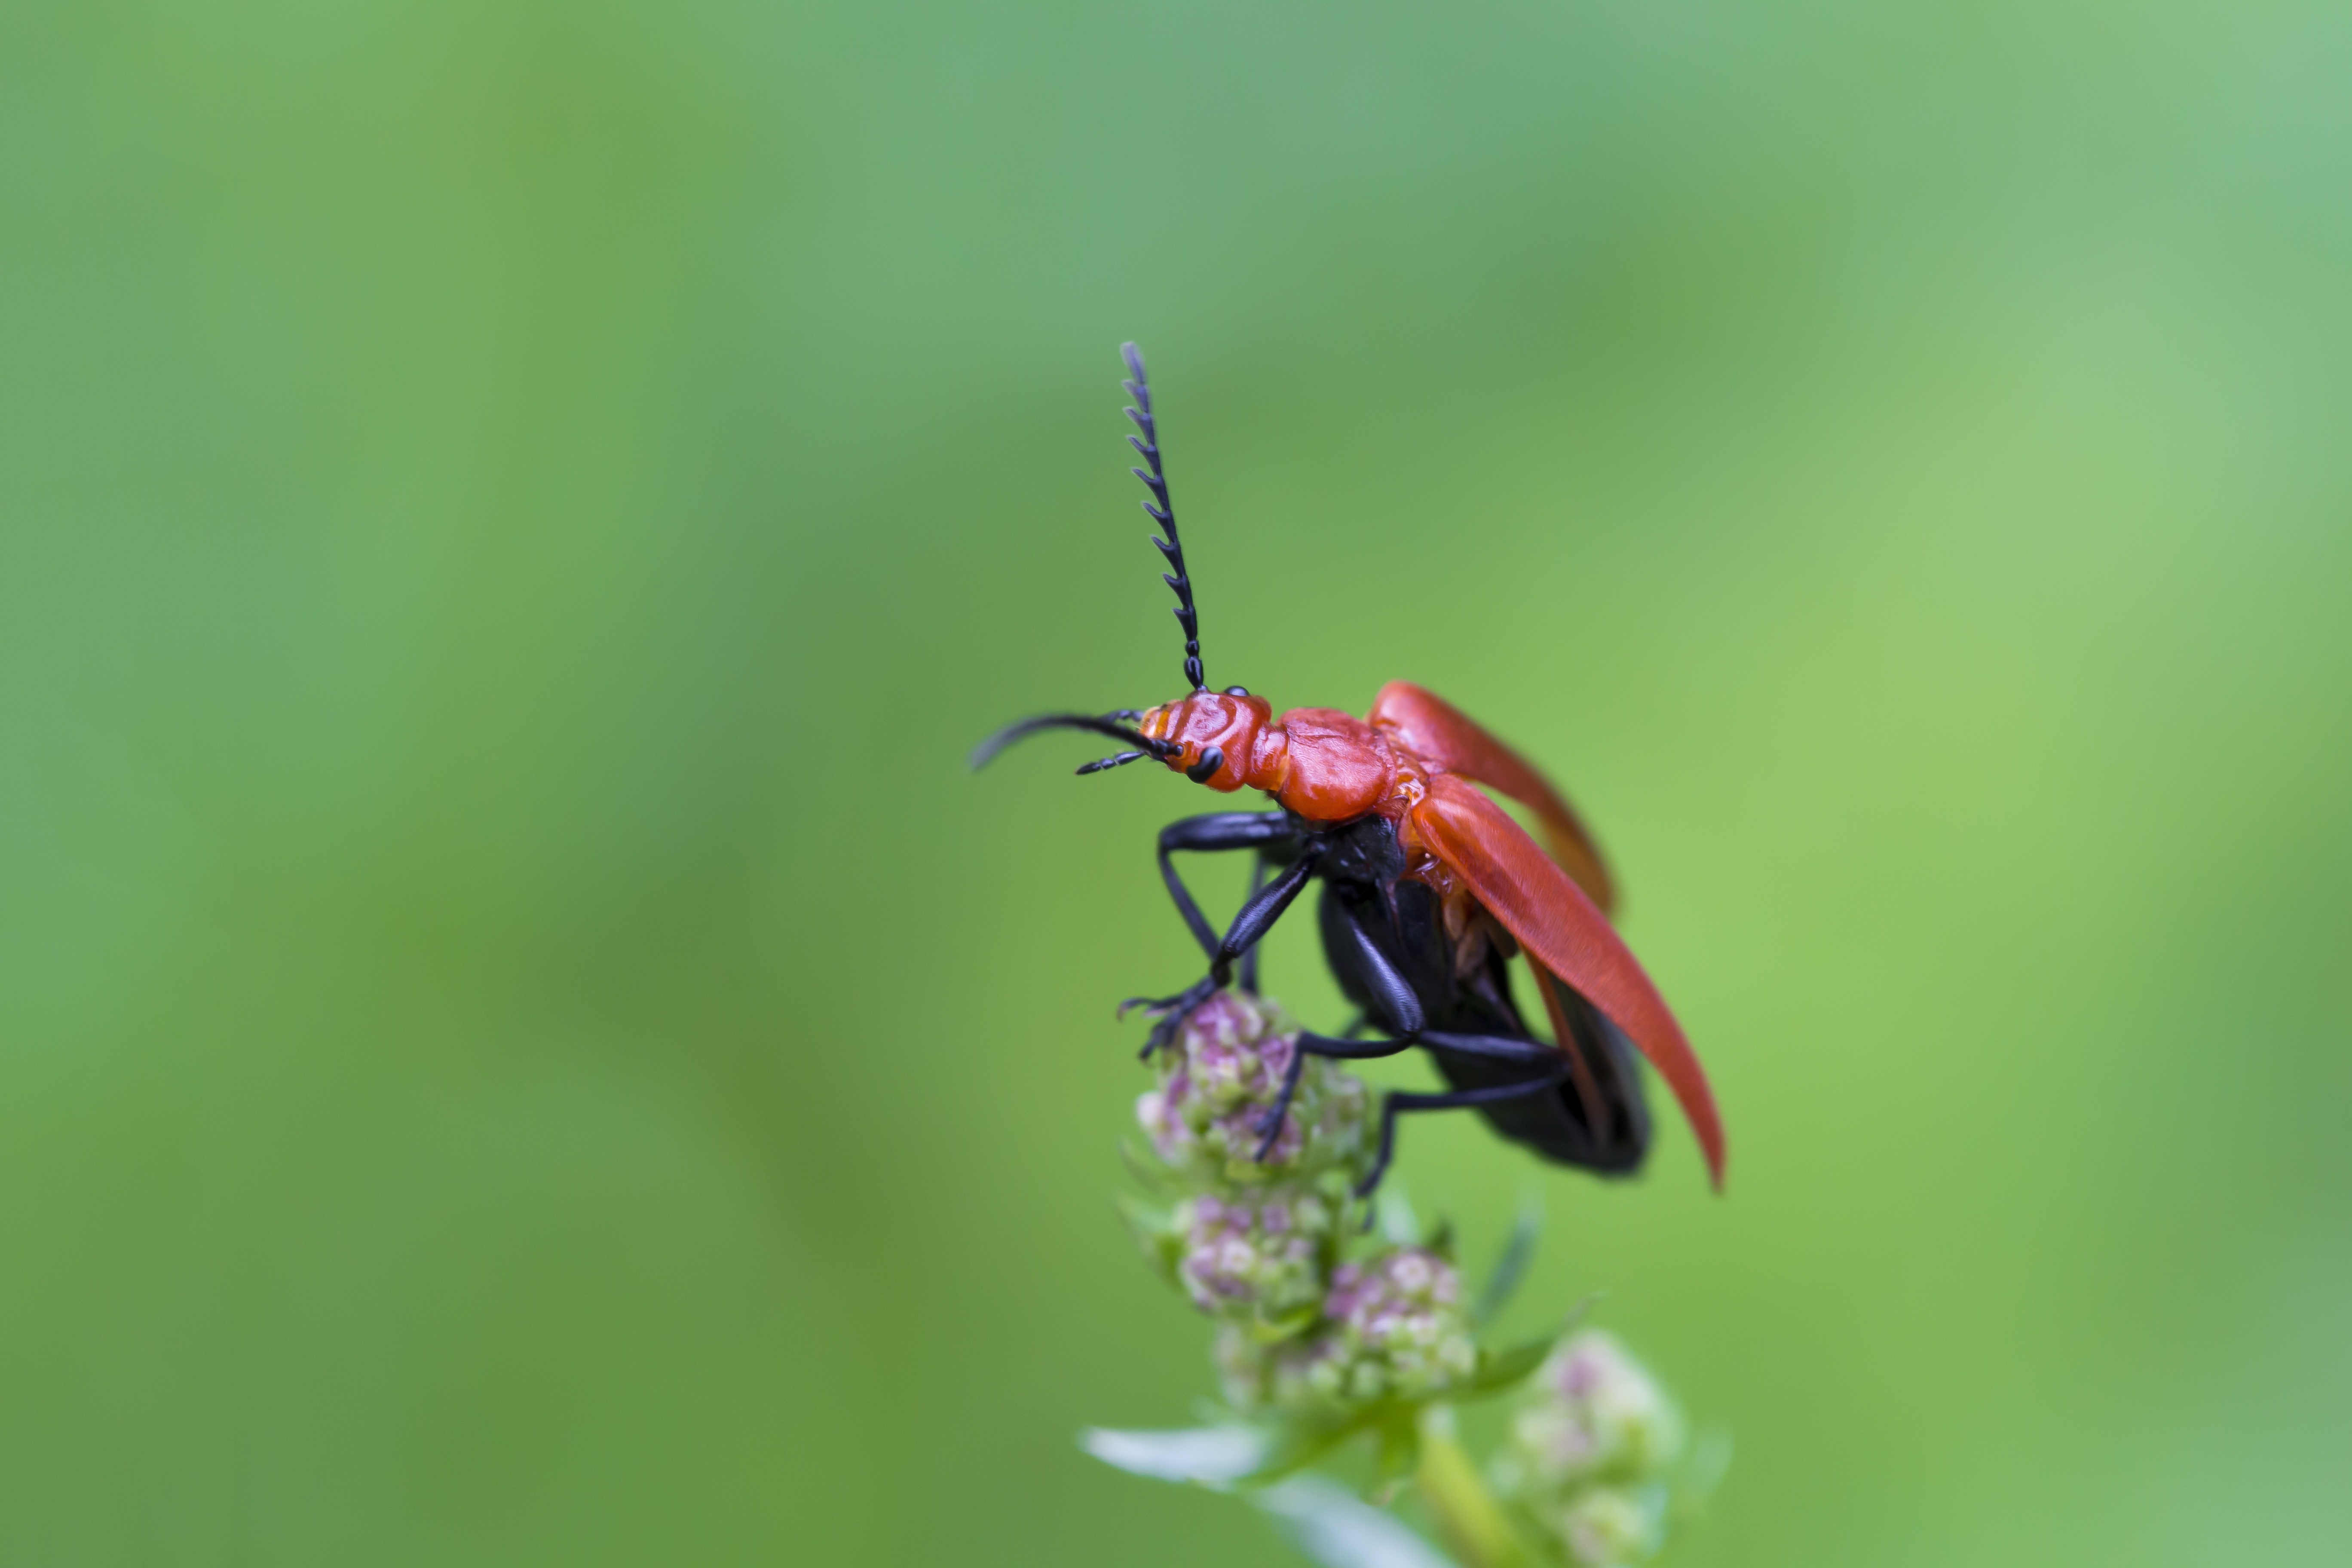
nature, grass, photography, flower, animal, fly, green, red, insect, macro, close, flora, fauna, invertebrate, close up, nectar, macro photography, arthropod, plant stem